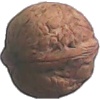
Label: walnut